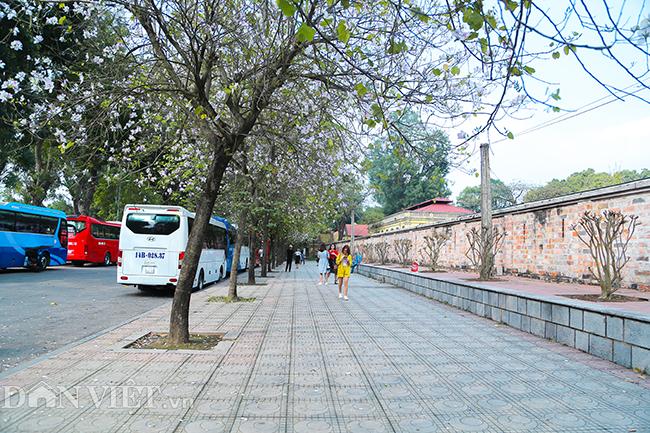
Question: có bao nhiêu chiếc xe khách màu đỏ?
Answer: có một chiếc xe khách màu đỏ